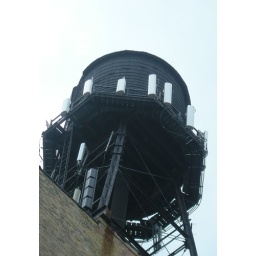
This water tower is buried in Lakeview, near the el tracks at 950 W. Wolfram.